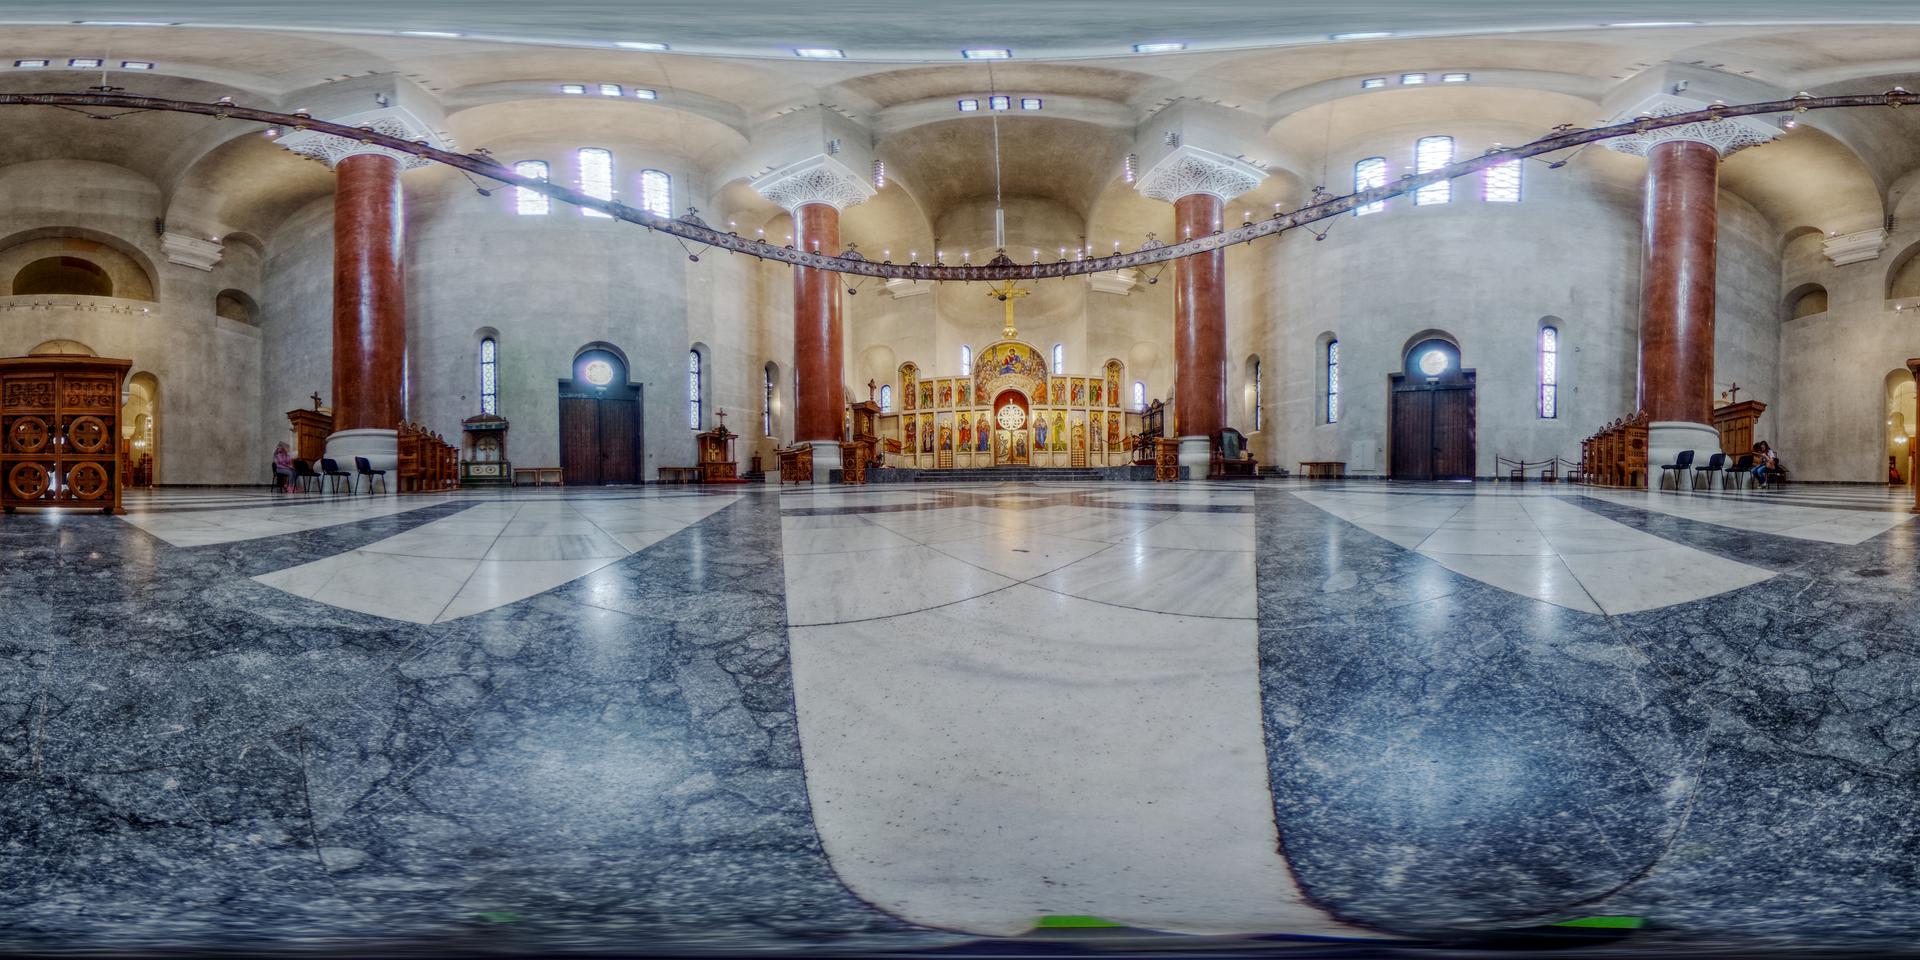
Referred object: Golden cross above the altar

Referred object: the gilded iconostasis

Referred object: look ahead: the golden altar between the two red columns